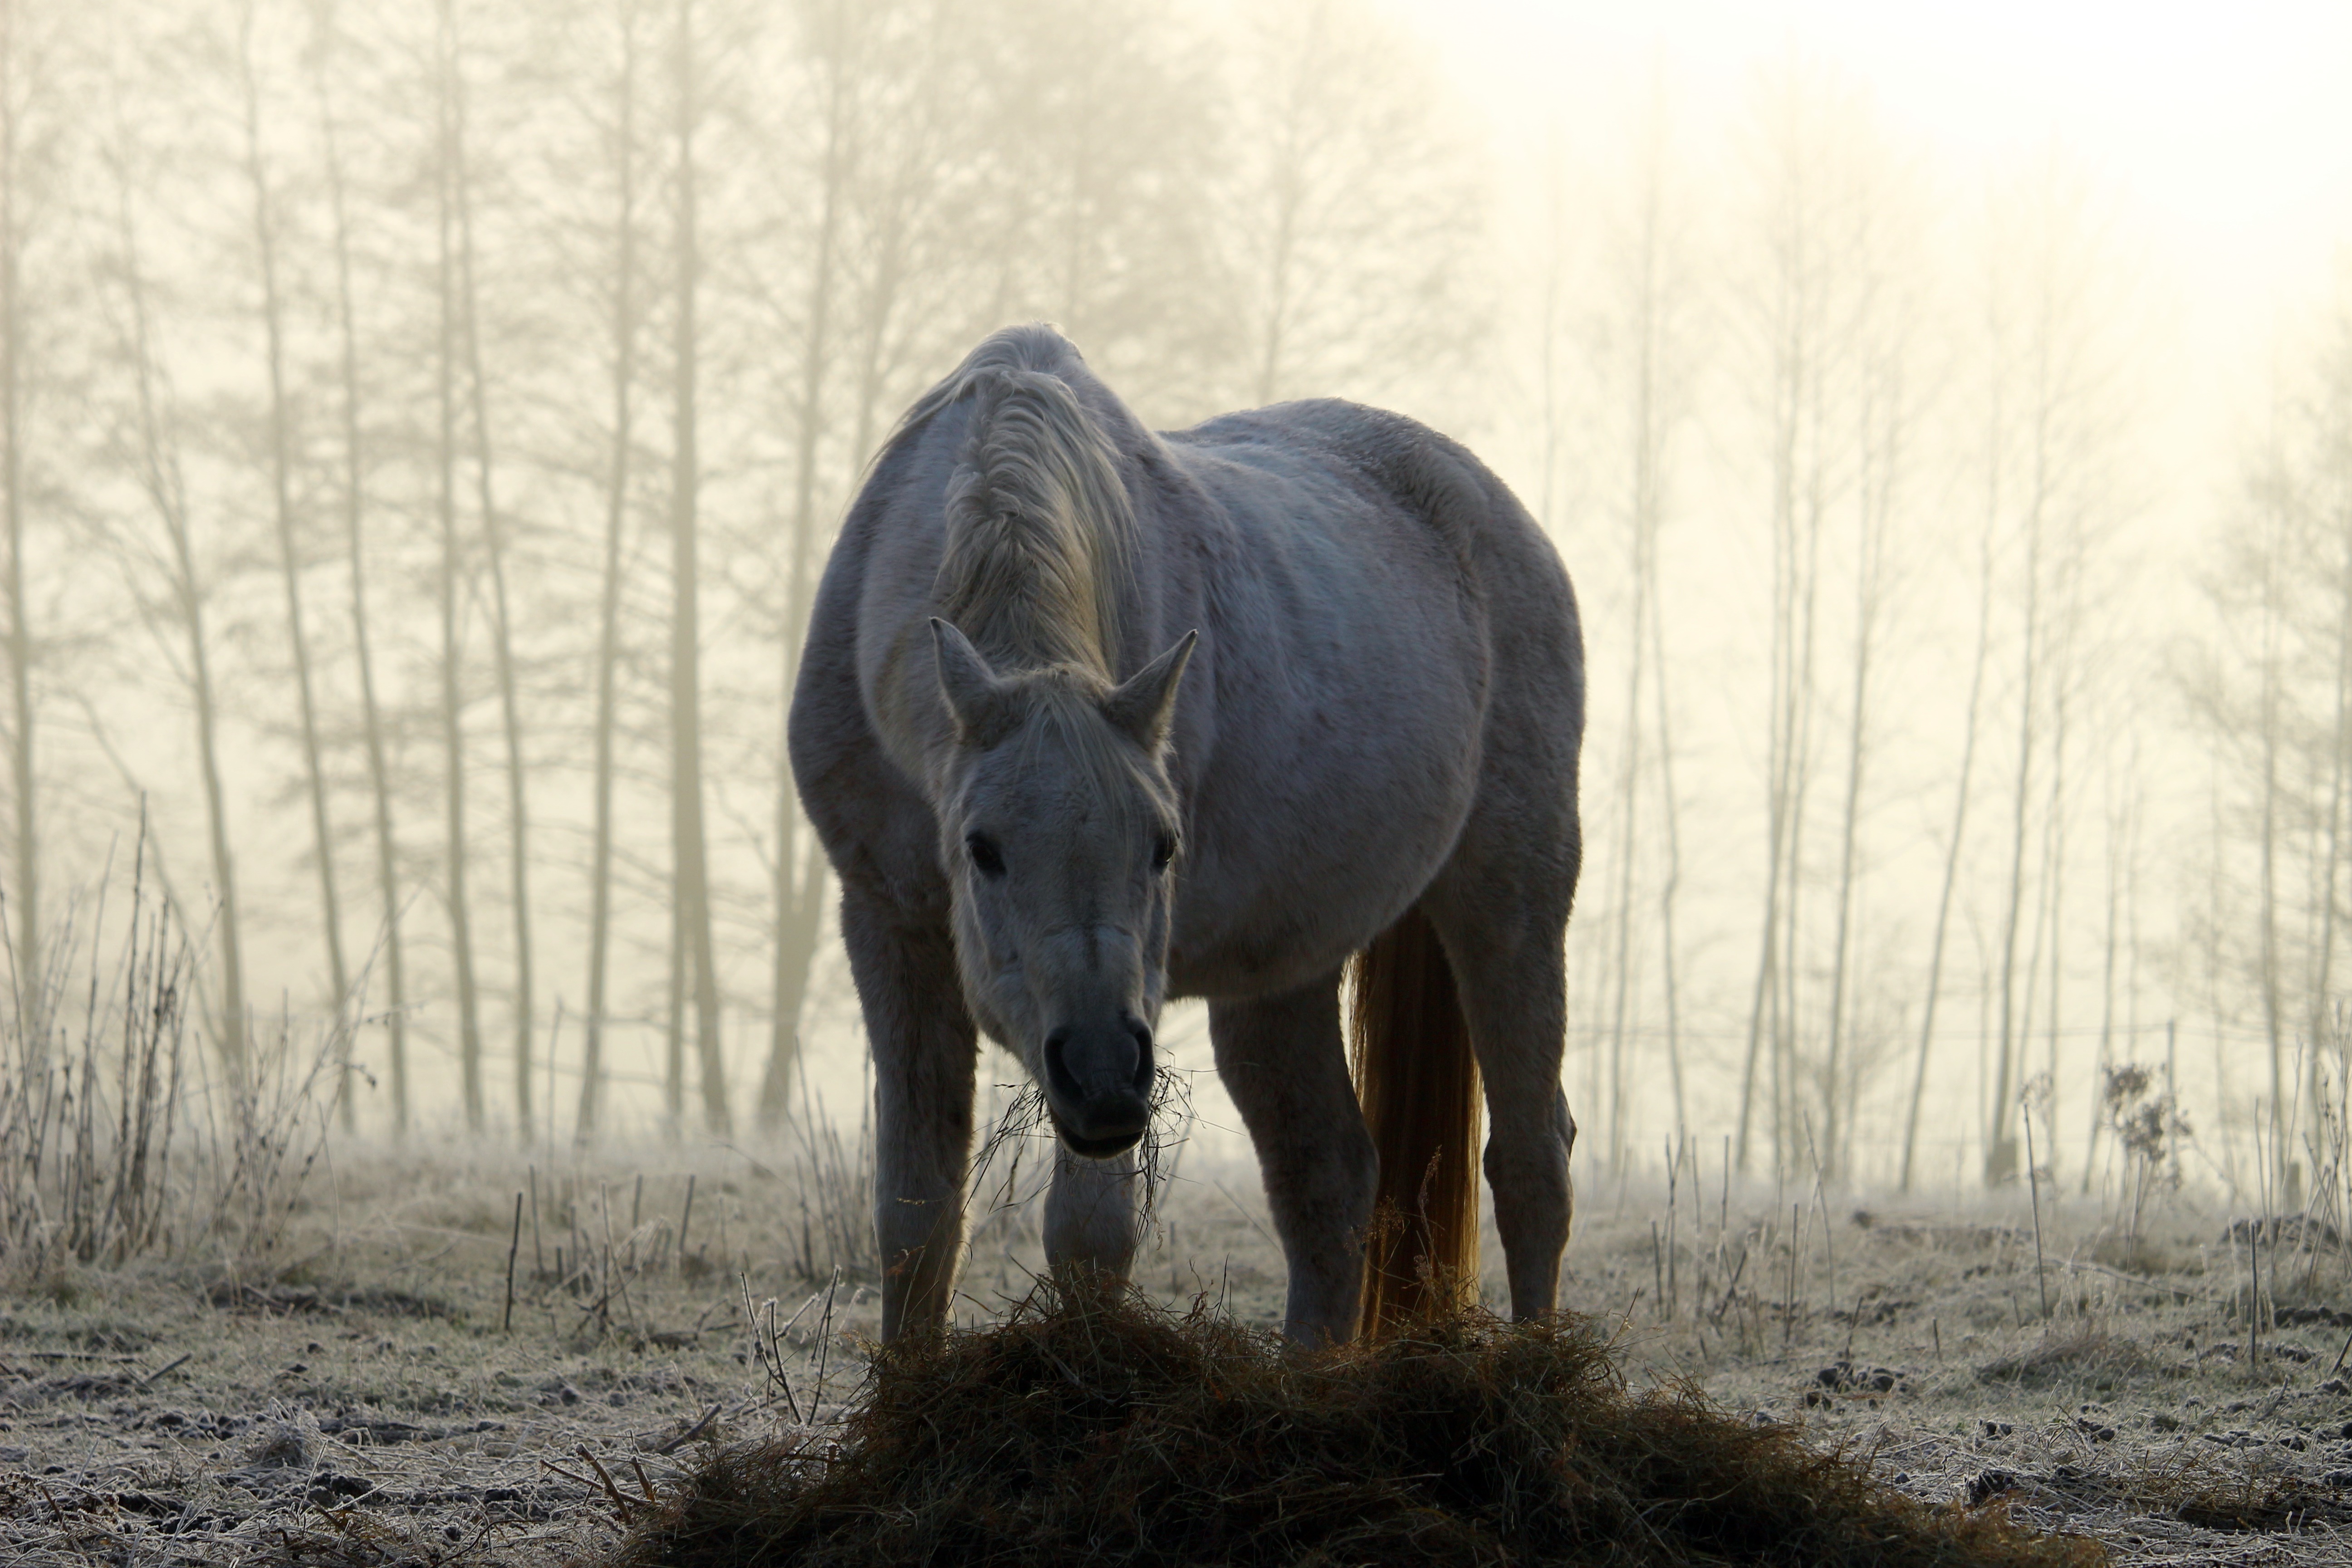
snow, winter, fog, hay, frost, wildlife, herd, pasture, grazing, horse, mammal, stallion, mane, frozen, fauna, grey, mare, coupling, mold, morning mist, thoroughbred arabian, pack animal, cattle like mammal, horse like mammal, mustang horse, hay feeding